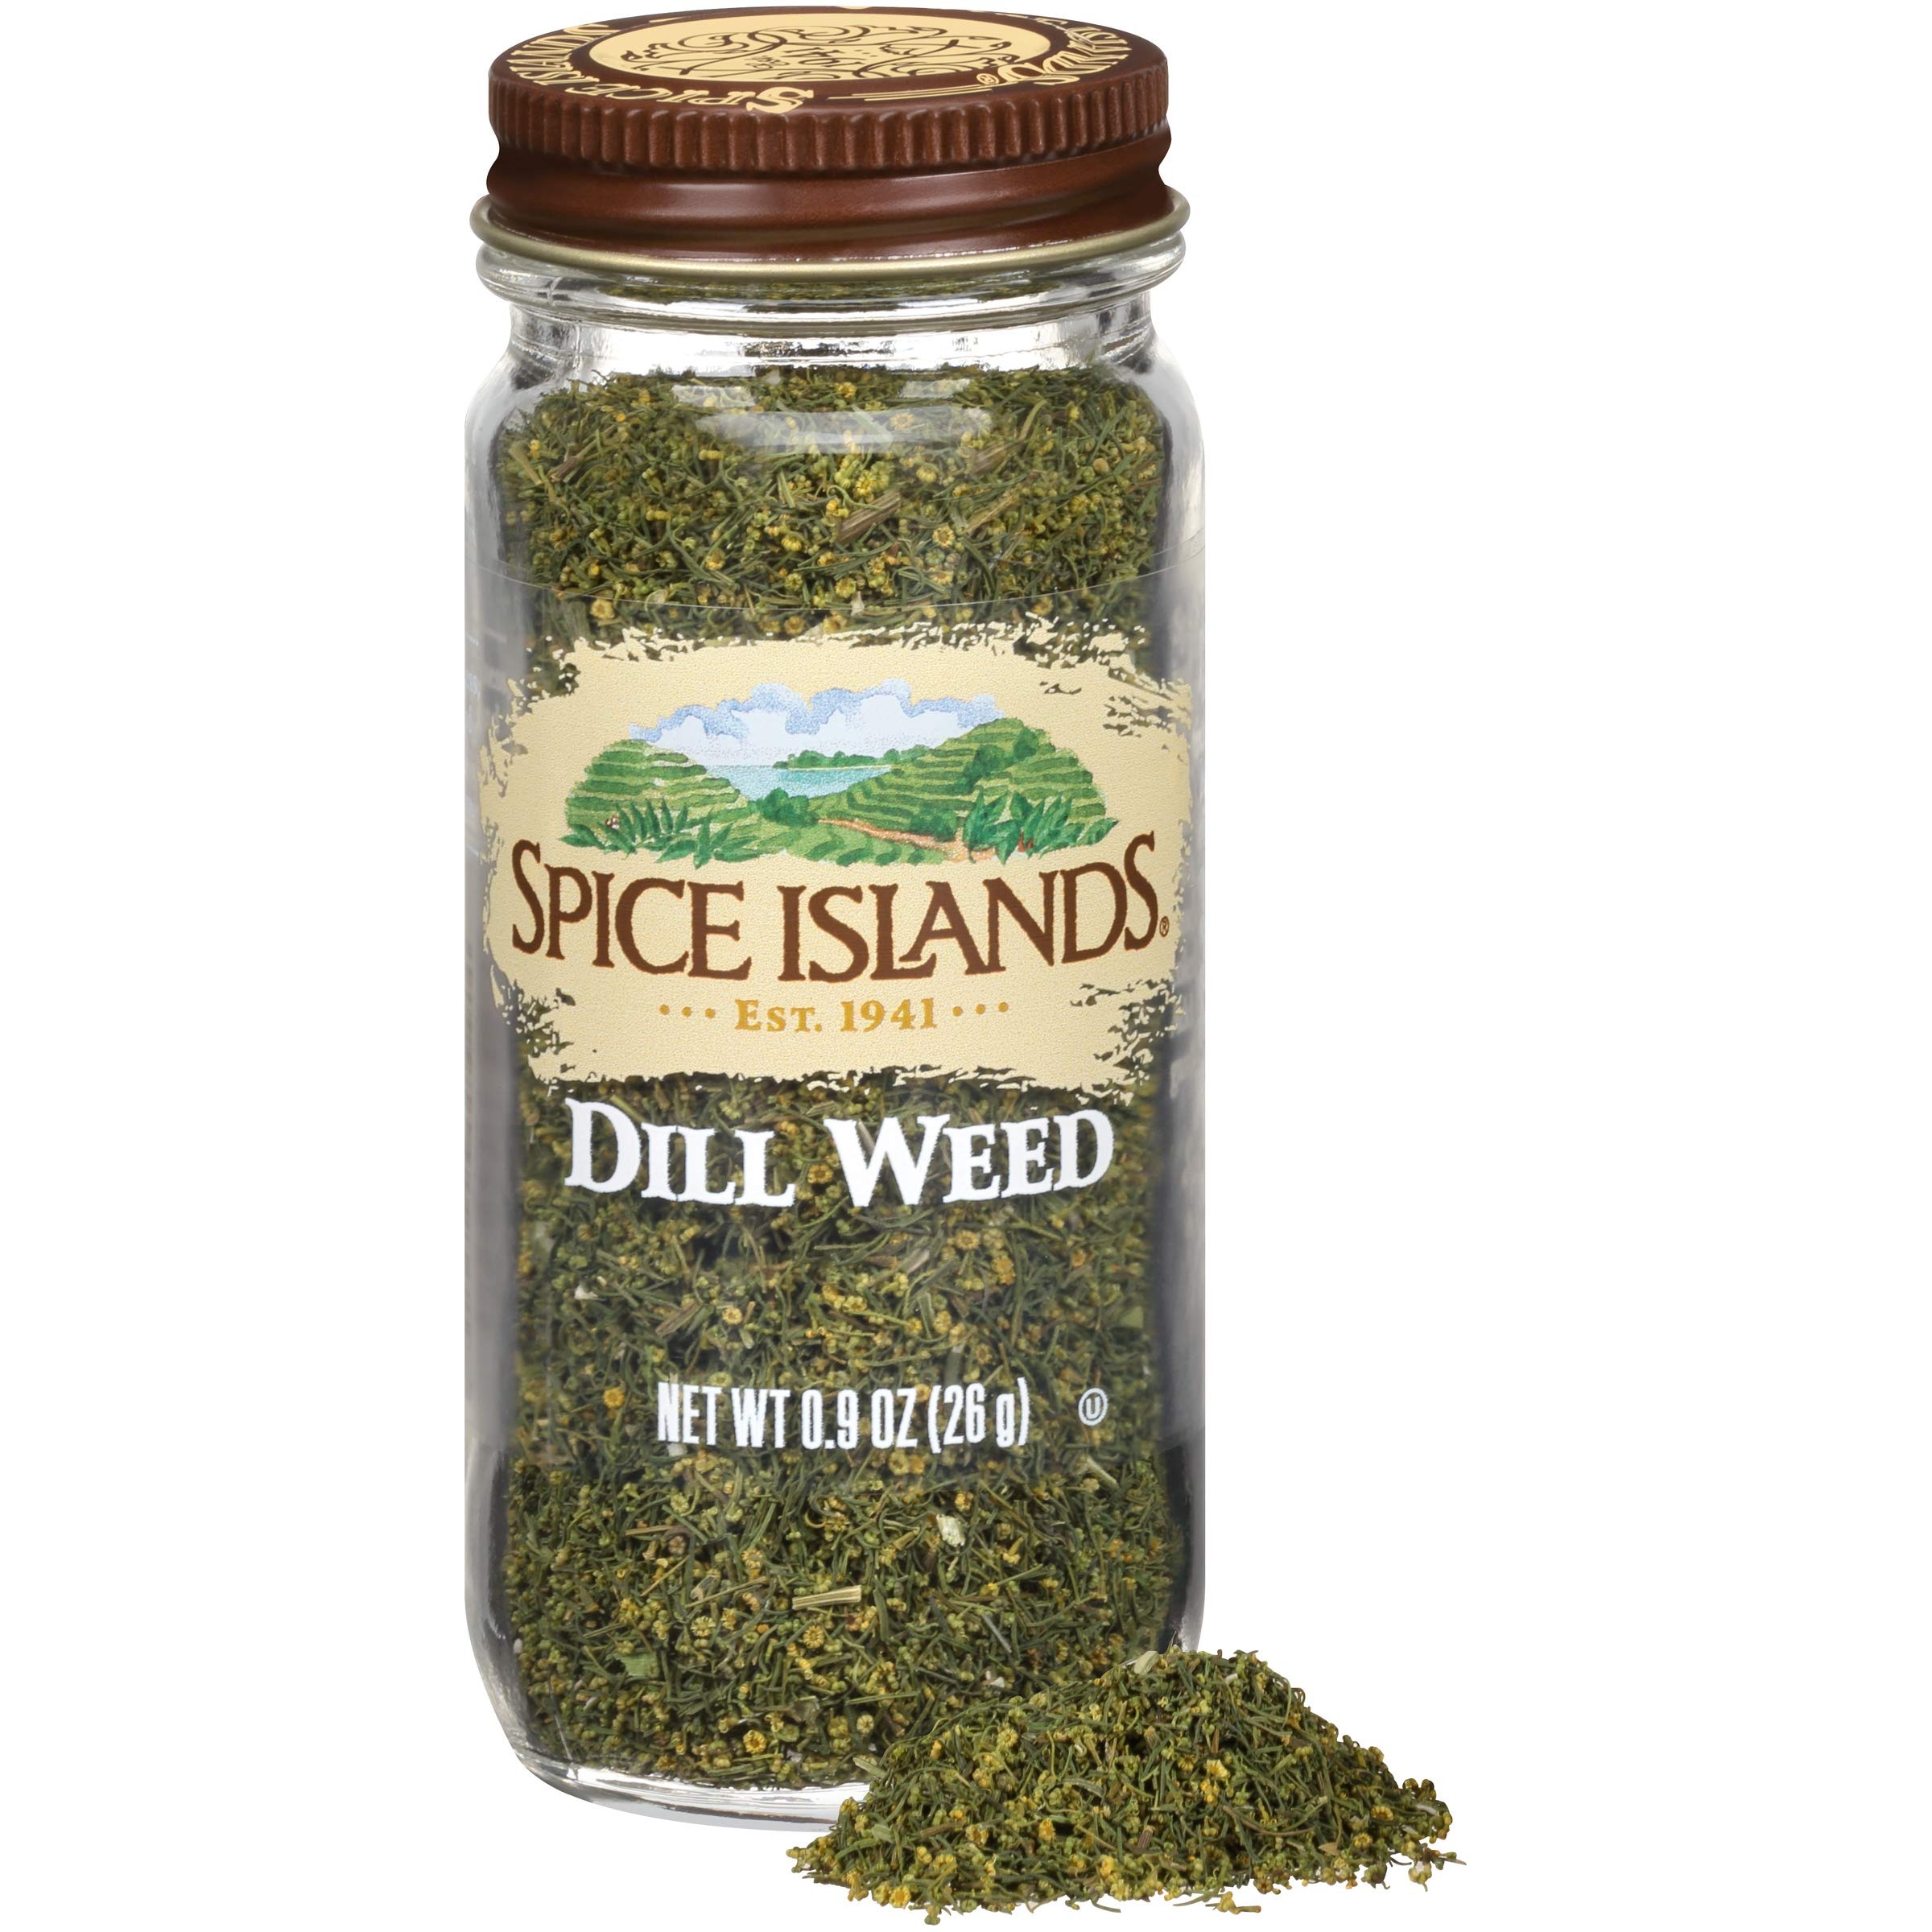
Item Name: Spice Islands Dill Weed, 0.9 Oz
Bullet Point 1: Our dill weed is harvested at the height of its flavor, just as the flower buds are starting to form
Bullet Point 2: Dill weed should be added toward the end of cooking or in recipes with low or no heat to retain its mild, sweet flavor
Bullet Point 3: Our spices and herbs don't contain added sugar, fillers or other ingredients
Bullet Point 4: You'll get the most authentic flavor every time
Bullet Point 5: Crafted and packaged to deliver the most intense flavor possible
Value: 0.9
Unit: Ounce

Price: 9.245